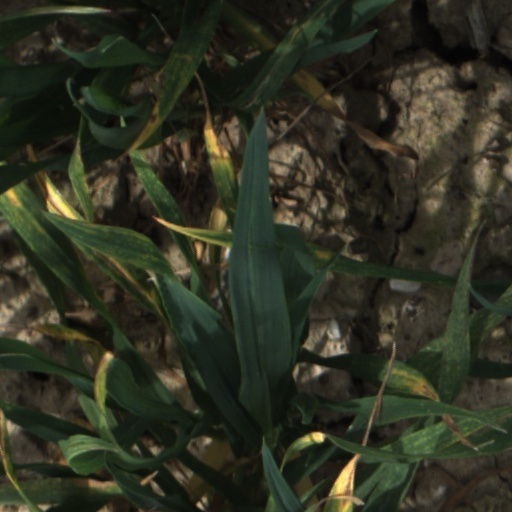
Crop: wheat